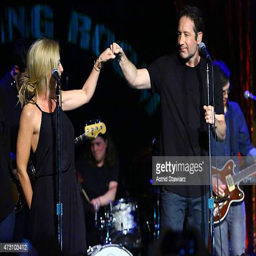
actors attend actor in concert